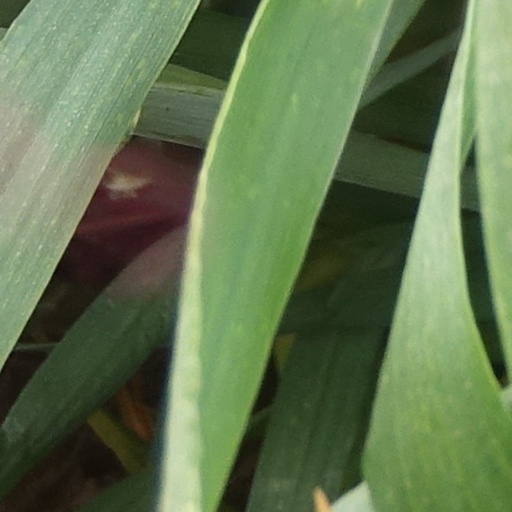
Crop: wheat